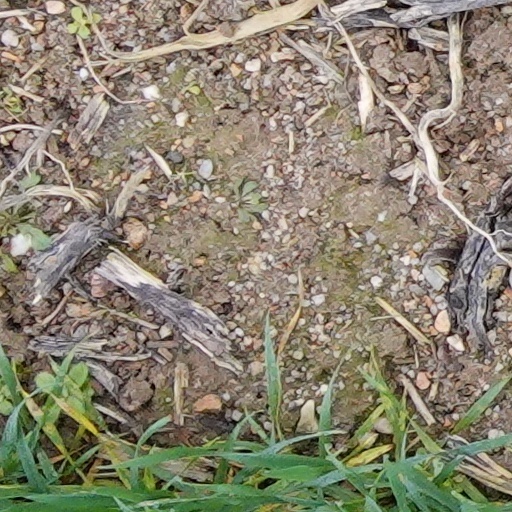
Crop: wheat